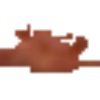
Label: Nut Pecan 1